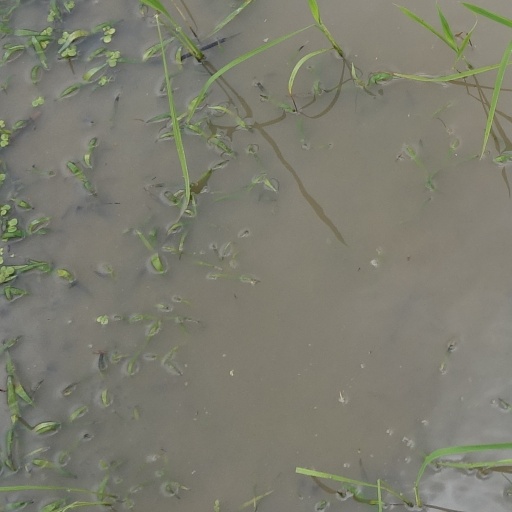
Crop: rice